Haiden (Shinto)

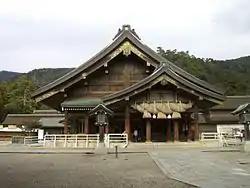
Izumo Taisha's "haiden"

In Shinto shrine architecture, the is the hall of worship or oratory. It is generally placed in front of the shrine's main sanctuary ("honden") and often built on a larger scale than the latter. The "haiden" is often connected to the "honden" by a "heiden", or hall of offerings. While the "honden" is the place for the enshrined "kami" and off-limits to the general public, the "haiden" provides a space for ceremonies and for worshiping the "kami". In some cases, for example at Nara's Ōmiwa Shrine, the "honden" can be missing and be replaced by a patch of sacred ground. In that case, the "haiden" is the most important building of the complex.